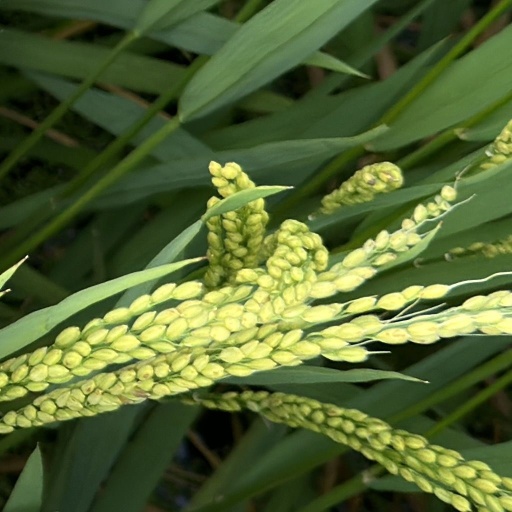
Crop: rice